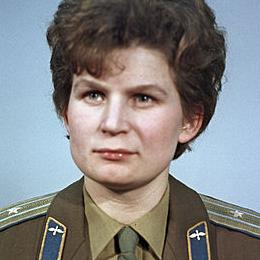
Age: 31